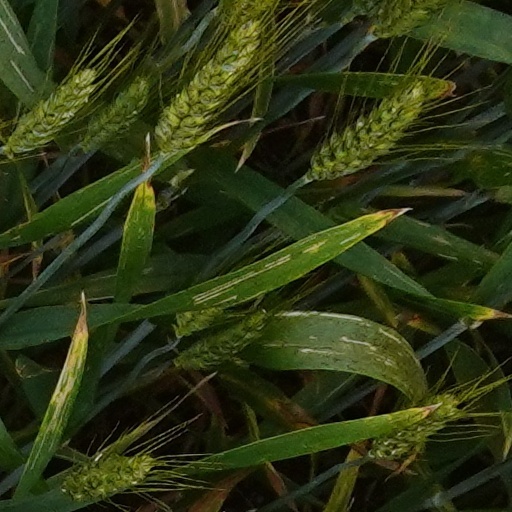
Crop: wheat